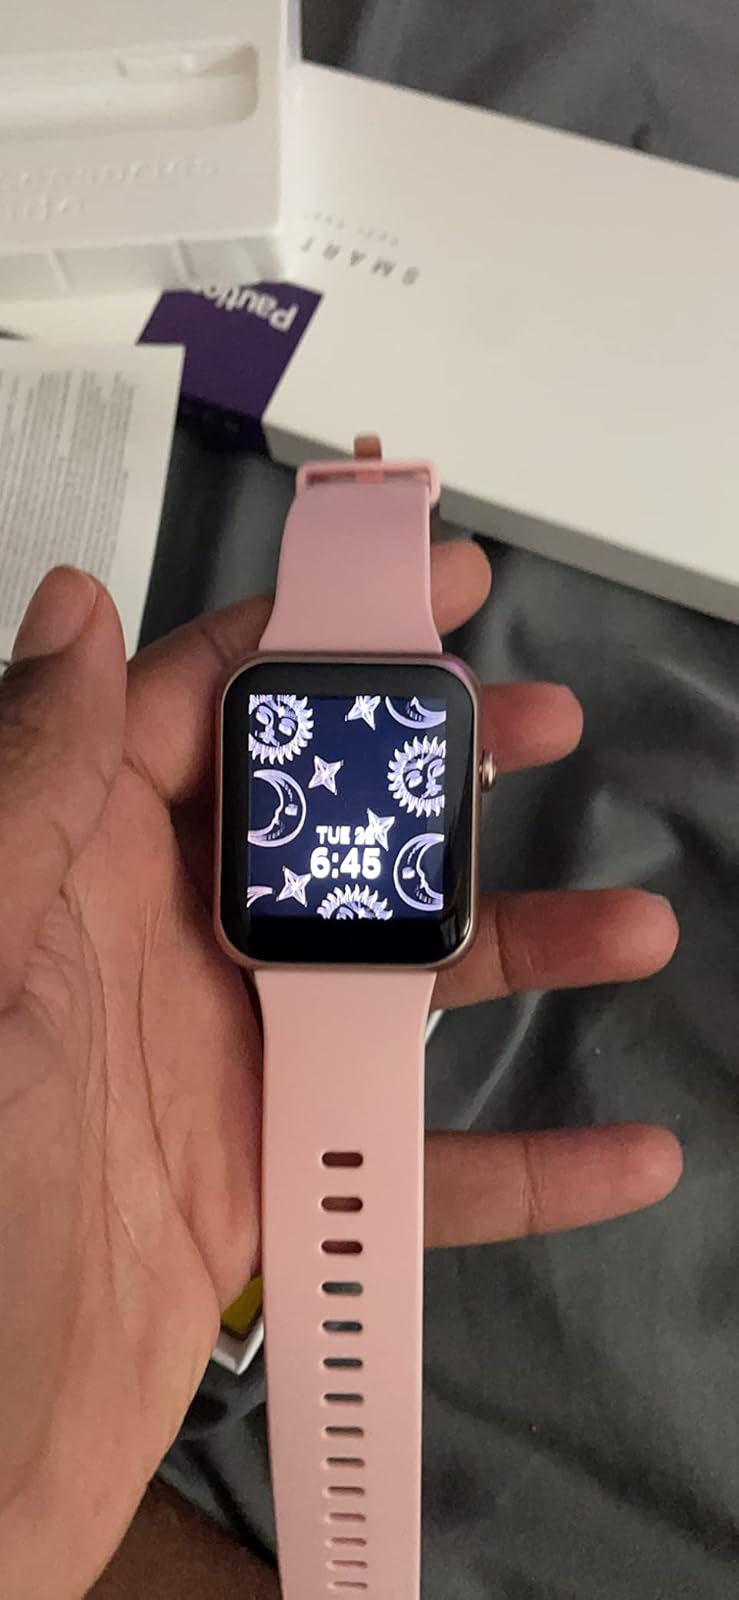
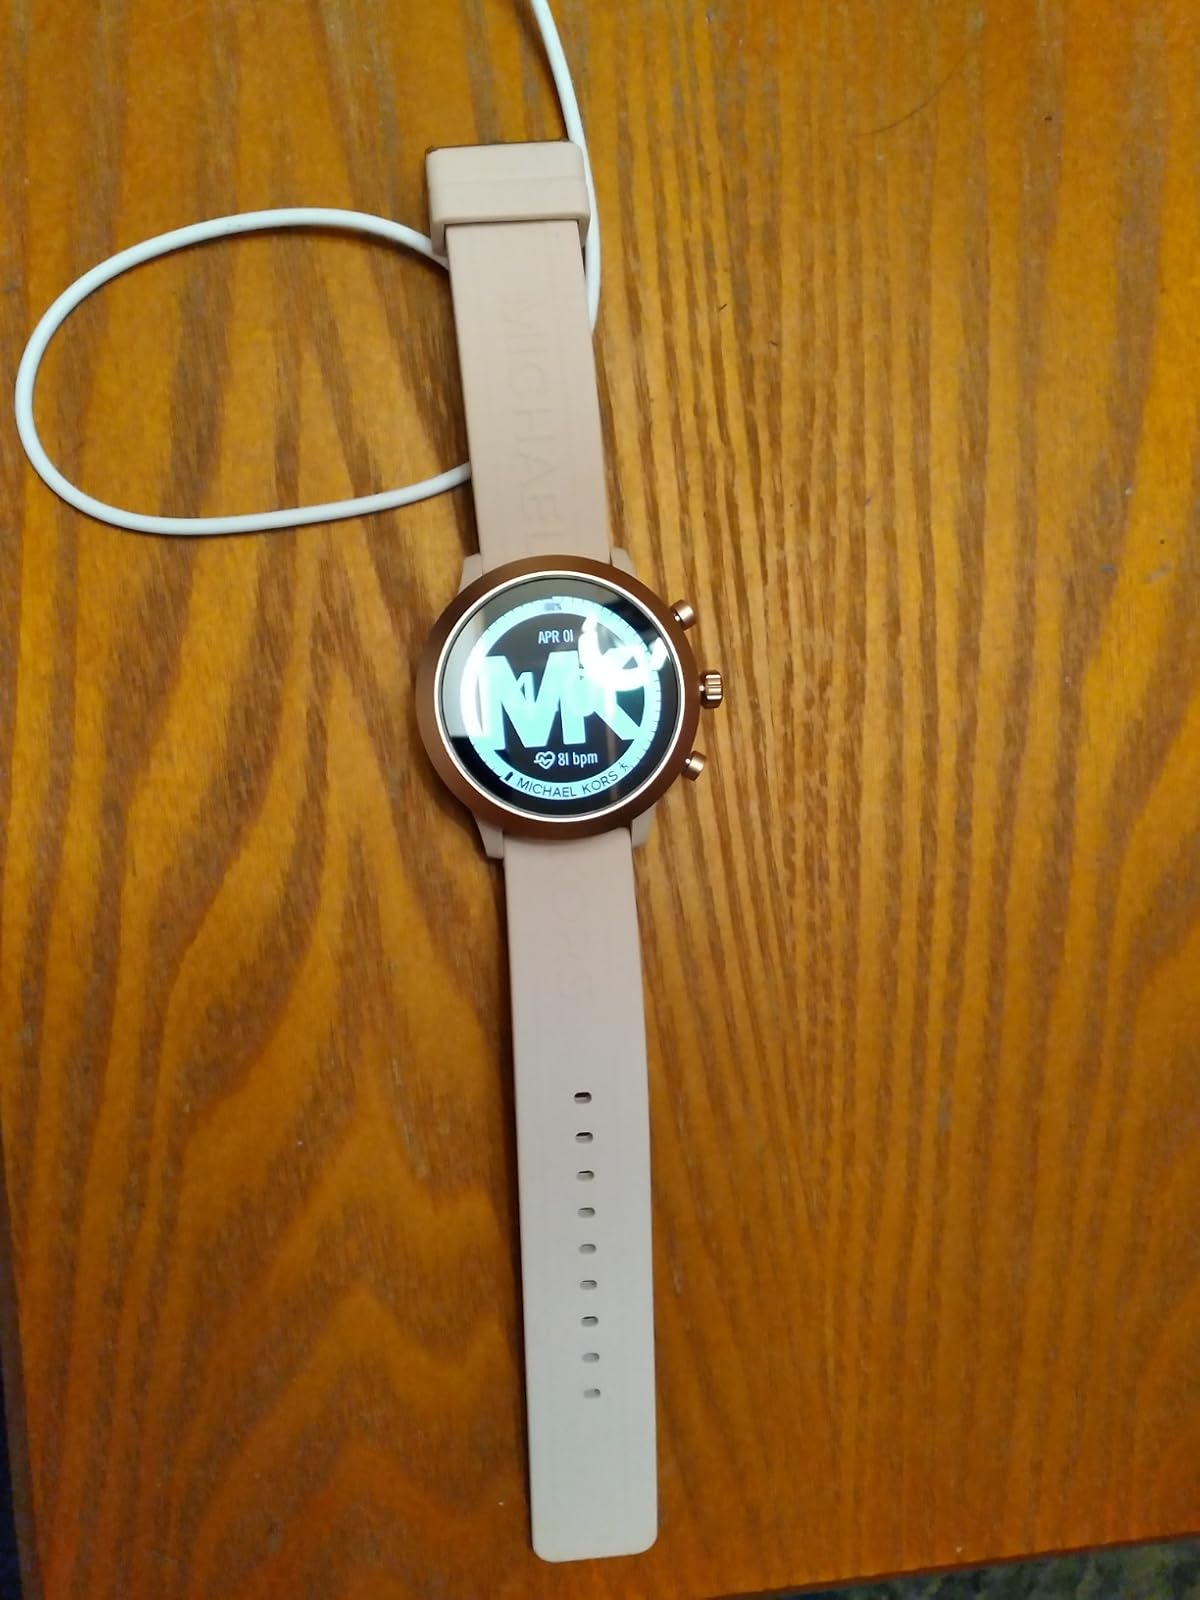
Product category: smartwatch
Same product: no